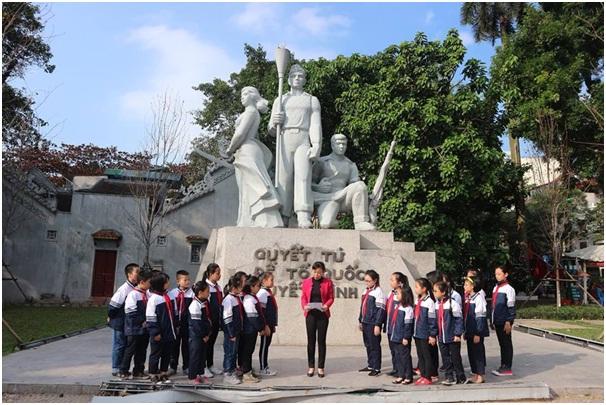
có một nhóm các em học sinh đang đứng về hai phía với cô giáo